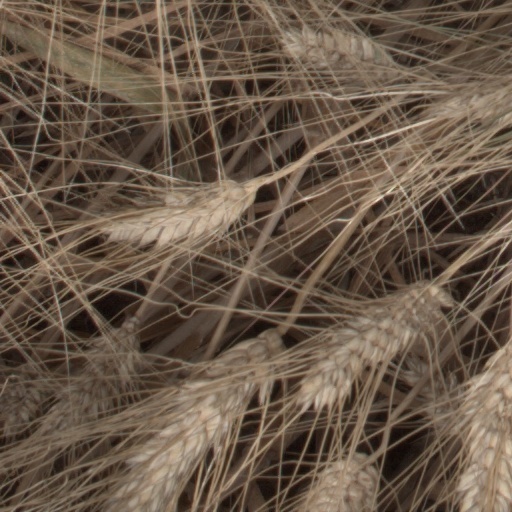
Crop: wheat